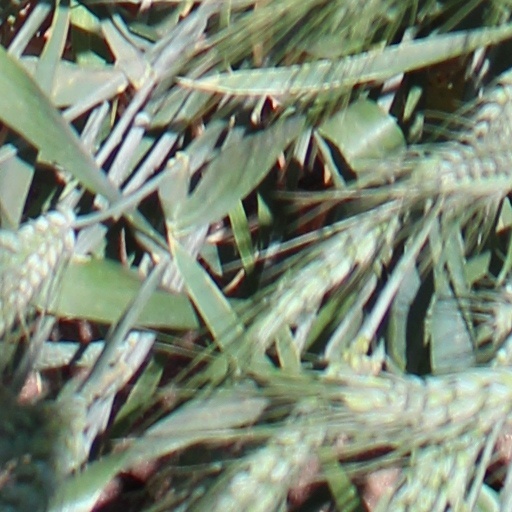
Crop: wheat